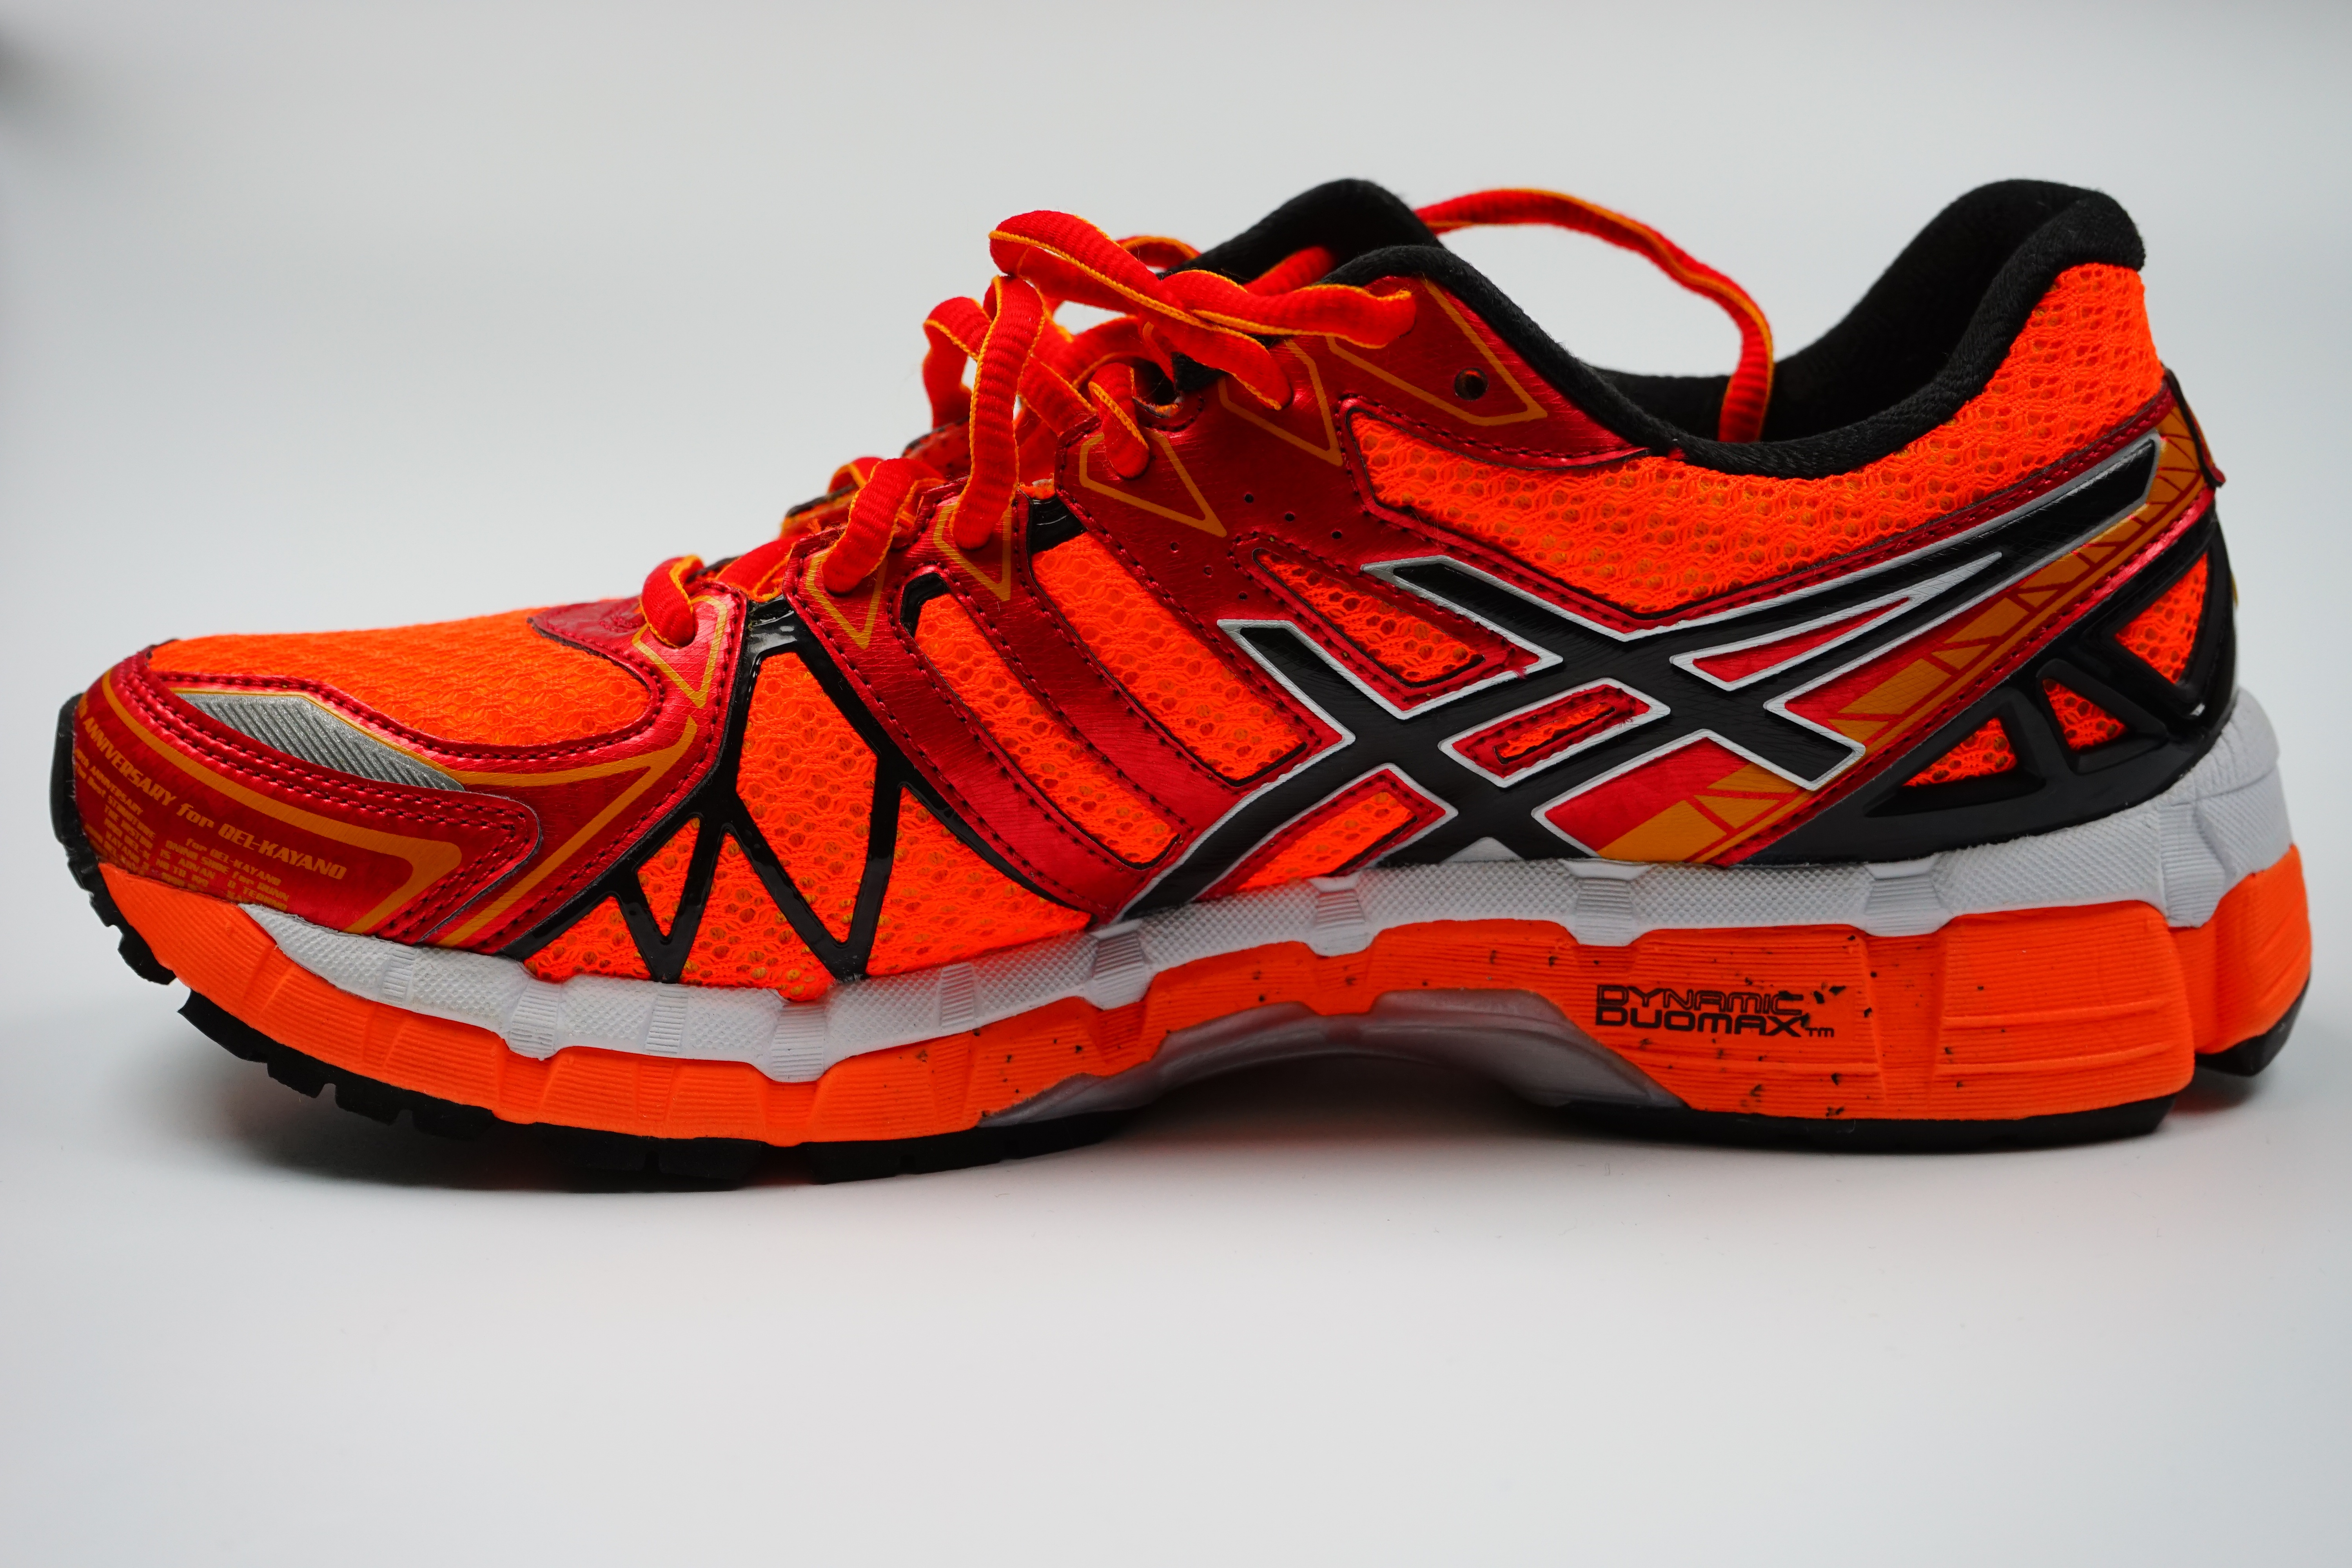
shoe, sport, run, orange, sneaker, red, jogging, yellow, running shoe, product, race, sneakers, shoelaces, footwear, magenta, lacing, striking, neonorange, jog, gaudy, neon colors, sport shoe, knallbunt, bright orange, joggingschuh, outdoor shoe, athletic shoe, nike free, cross training shoe, kayano